Melissa M. Skelton

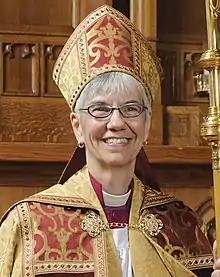

Melissa Maxine Skelton (born March 14, 1951) is an American Anglican bishop who served in the Anglican Church of Canada and the Episcopal Church. She was the 9th Bishop of the Anglican Diocese of New Westminster, a diocese in the Anglican Church of Canada, and was the 12th Metropolitan of the Ecclesiastical Province of British Columbia and Yukon. She was the first woman to be elected a metropolitan and archbishop in Anglican Church of Canada. Skelton was succeeded in her ministry as Bishop of New Westminster by John Stephens on February 28, 2021.